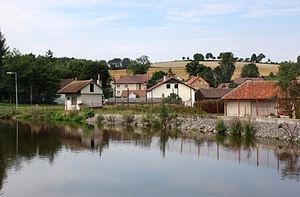
Olešná est une commune du district de Pelhřimov, dans la région de Vysočina, en République tchèque. Sa population s'élevait à 570 habitants en 2019.